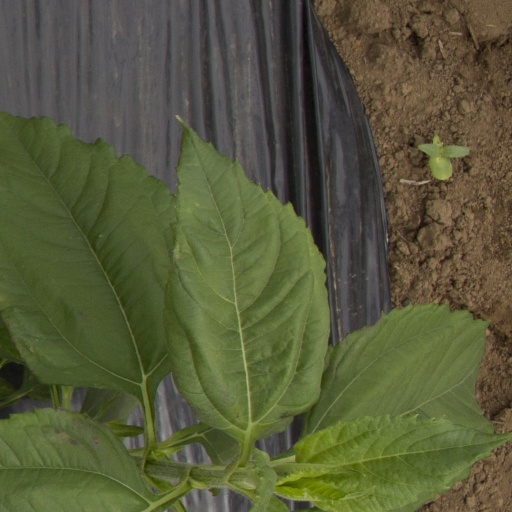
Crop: Jerusalem artichoke